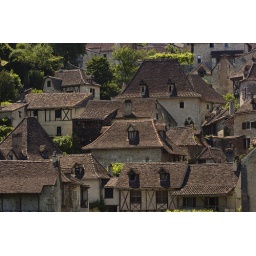
These are the roofs of the house in the village, the little windows in the roof are quite small, some are only about 20cm wide.